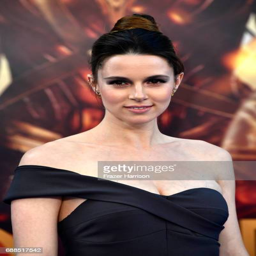
actor arrives at the premiere